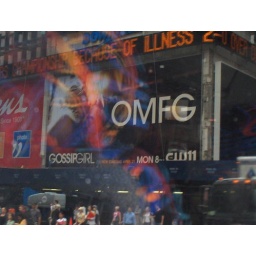
Taken by my son out of the bus window